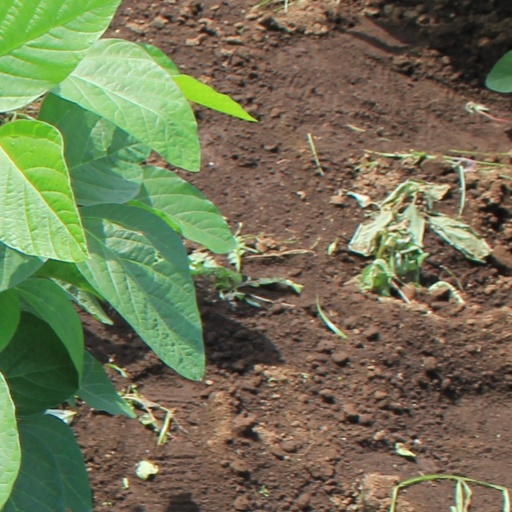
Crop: soybean